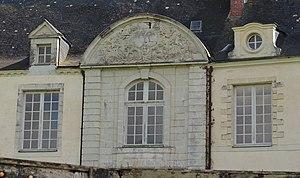
Détail de la façade principale du château de la Cour à Ampoigné, Mayenne, Pays-de-la-Loire, France. This building is inscrit au titre des Monuments Historiques. It is indexed in the Base Mérimée, a database of architectural heritage maintained by the French Ministry of Culture,
Le château d'Ampoigné encore nommé château de la Cour est situé à l'entrée de la commune d'Ampoigné à quelques pas à l'est de l'église paroissiale. Tout comme la localité à laquelle il appartient il a conservé le nom de ses premiers seigneurs, issus d'une famille de chevalerie qui avait pour armoiries d'argent fretté de gueules de six pièces.
Le château d'Ampoigné encore nommé château de la Cour est situé à l'entrée de la commune d'Ampoigné à quelques pas à l'est de l'église paroissiale. Tout comme la localité à laquelle il appartient il a conservé le nom de ses premiers seigneurs, issus d'une famille de chevalerie qui avait pour armoiries d'argent fretté de gueules de six pièces.